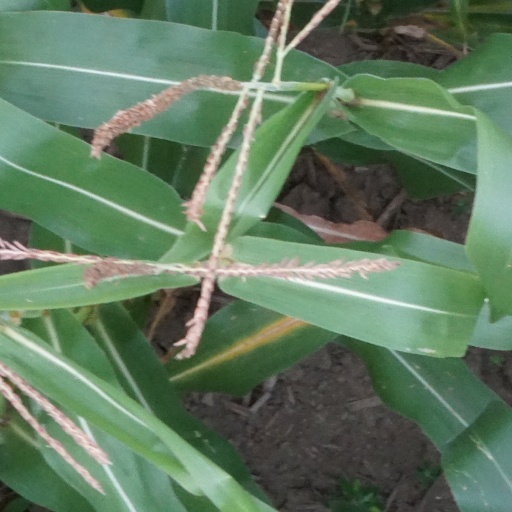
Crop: maize; corn